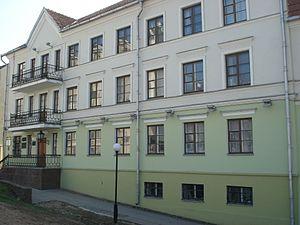
Le faubourg de la Trinité ou colline de la Trinité est un district historique de la ville de Minsk, situé sur la rive gauche de la Svislotch. Il était jadis le centre administratif et commercial de la capitale biélorusse. Il s'agit, depuis 2007, d'une zone historique protégée. On y trouve notamment le Théâtre national d'opéra et de ballet, le musée Maxime Bahdanovitch ou l'île des Larmes.